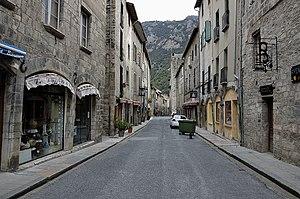
Rue Saint-Jean